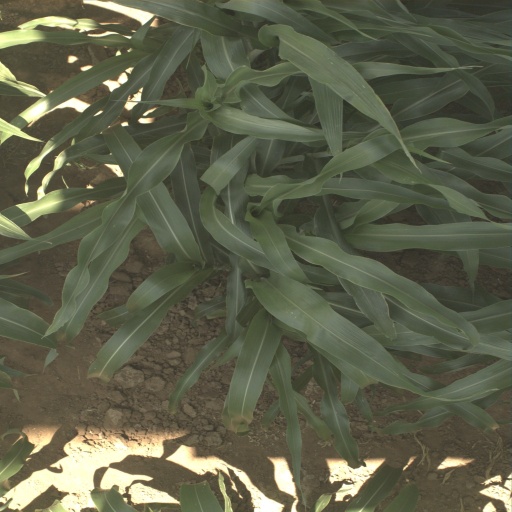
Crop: sorghum